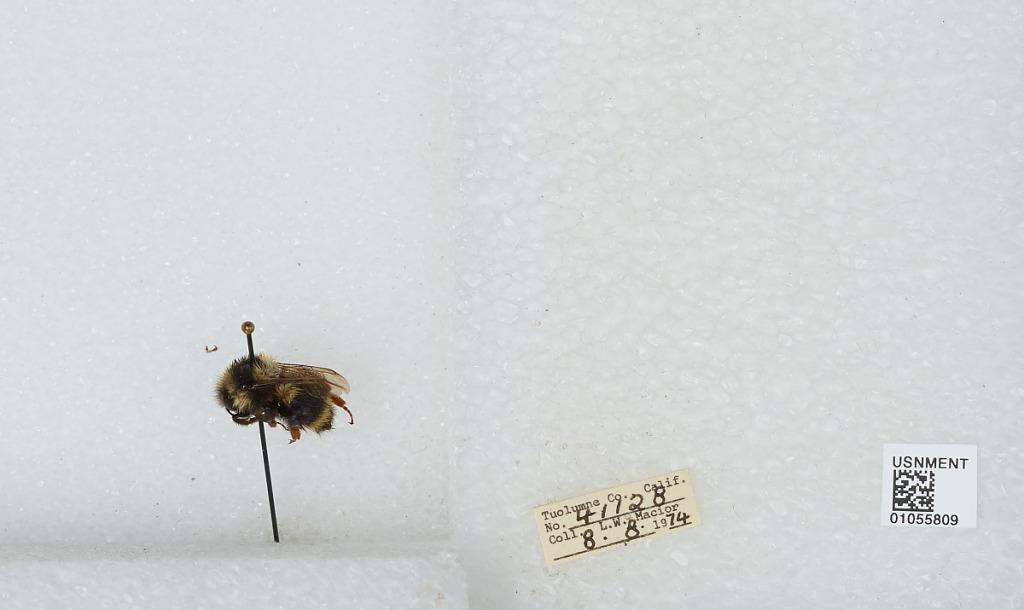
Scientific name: Bombus bifarius nearcticus
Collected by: L. Macior
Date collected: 1974-8-8
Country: United States
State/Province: California
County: Tuolumne
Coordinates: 38.02, -119.93